2008 attacks on Uttar Pradeshi and Bihari migrants in Maharashtra

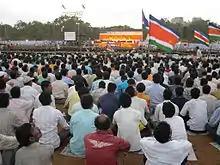
MNS supporters attending the rally held on 3 May 2008 at Shivaji Park, Mumbai

While still under the gag order, in an interview with the Marathi weekly magazine "Lok Prabha" of the Indian Express group, Raj was quoted as saying: "We will go with folded hands and ask them [North Indians] to leave. If they refuse, then we will raise our hands." Lok Prabha editor Pravin Tokekar said: "The MNS chief has technically not made any inflammatory statement. Even when he says he and his party would go with folded hands to people asking them to leave and only raise hands if they refuse, he treads the ground gingerly without naming any community or party per se". On 3 March, at a party function organised by the MNS at Shivaji Park, after the expiry of the gag order, Raj announced, "I have not given up my mission", thus signalling to his supporters of continuing his stance on the migrant issue.